Answer in natural language. Considering the relative positions, is stone countertop above or below black tv? Choose between the following options: below or above
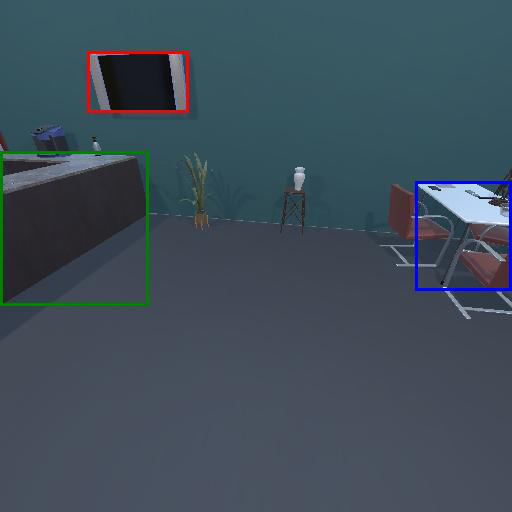
<answer>above</answer>